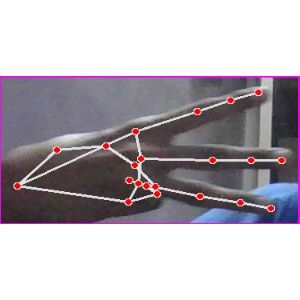
अक्षर: भ